Coley Park

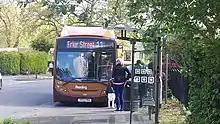
Coley Park bus terminus

By this time Vachell House had once again fallen into disrepair, and was subject to seasonal flooding from the Holy Brook. McConnell commissioned a new mansion, Coley House, from the architect Daniel Asher Alexander, well known for his work in London Docks. This house still stands today, and is often referred to as Coley Mansion House or Coley Park House. The old house was demolished, and it is likely that much of its materials were recycled in the new house, which, as built, was of two stories.